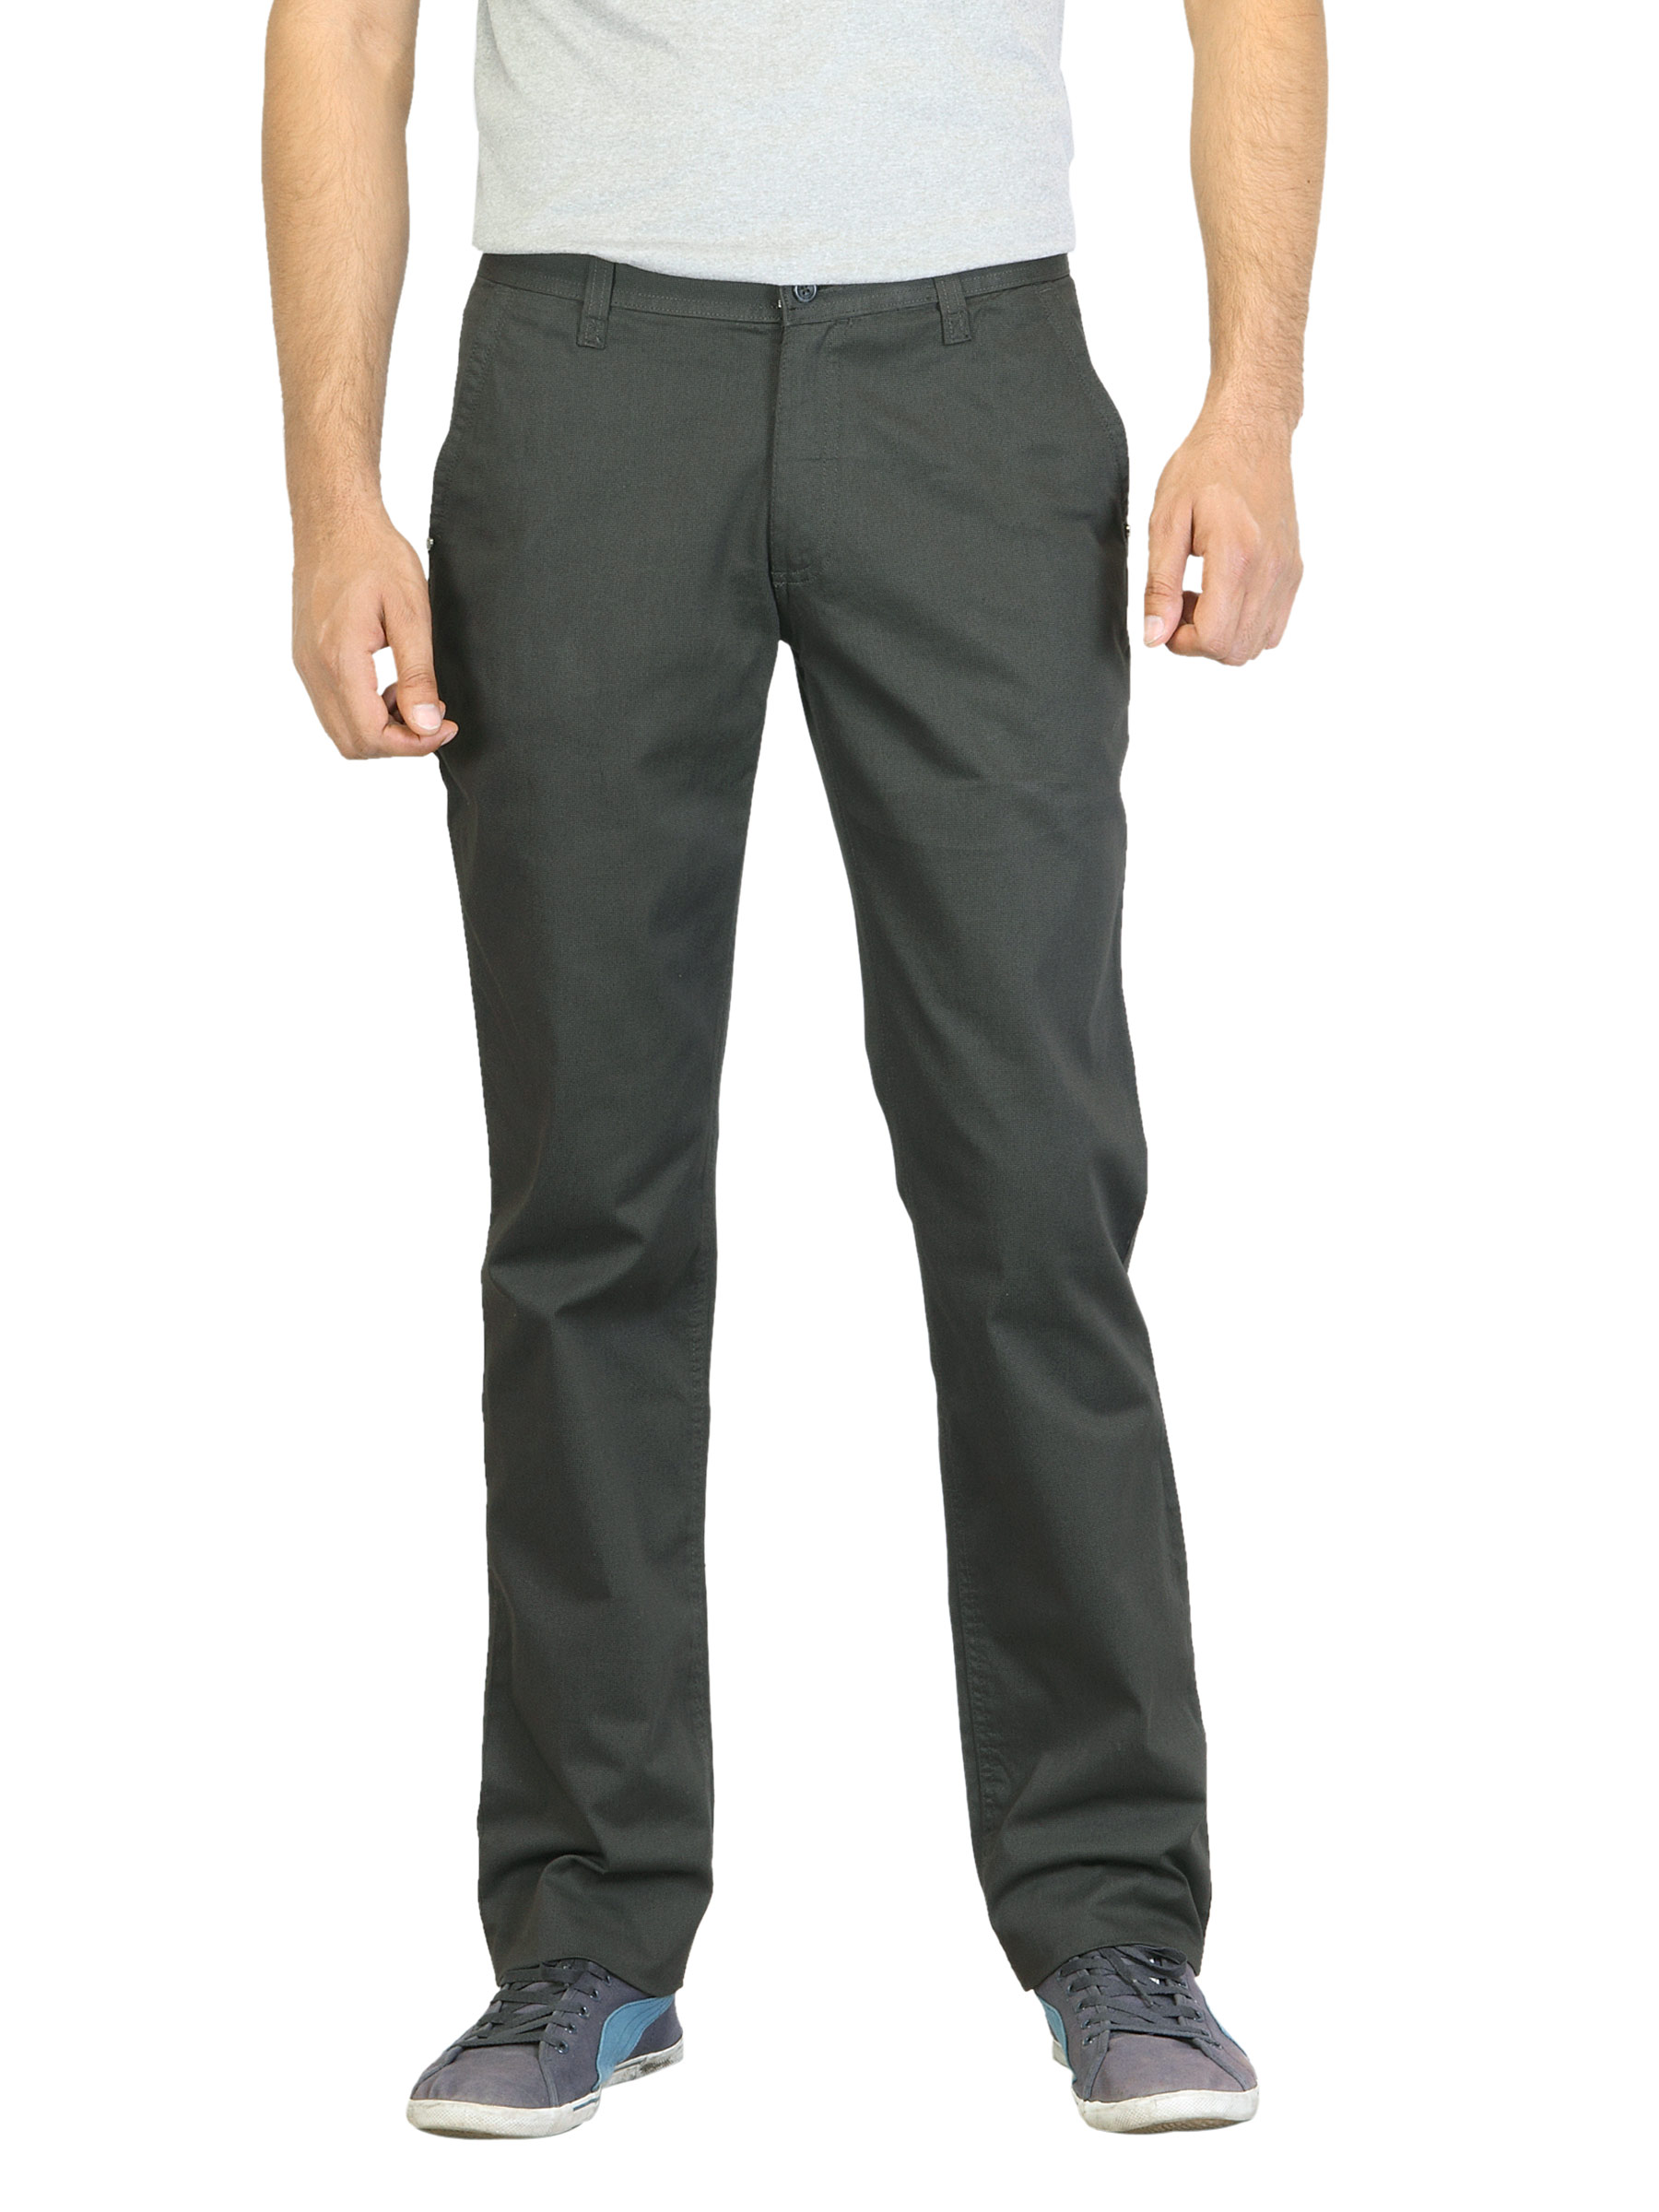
Scullers Men Black Trousers
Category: Apparel / Bottomwear / Trousers
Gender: Men
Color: Black
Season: Summer 2012
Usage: Casual